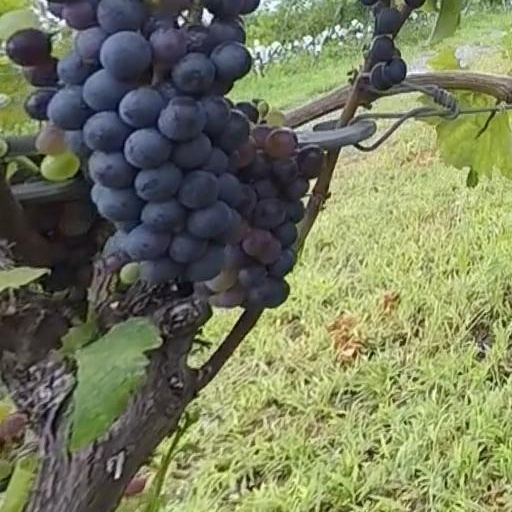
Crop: grape